Yoyetta

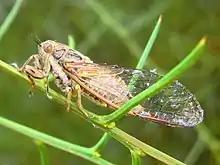
"Yoyetta celis", Victoria, Australia

Yoyetta is a genus of cicadas in the family Cicadidae. The genus was erected in 2012 to accommodate nine Australian species previously assigned to the genus Cicadetta.